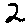
Label: 2